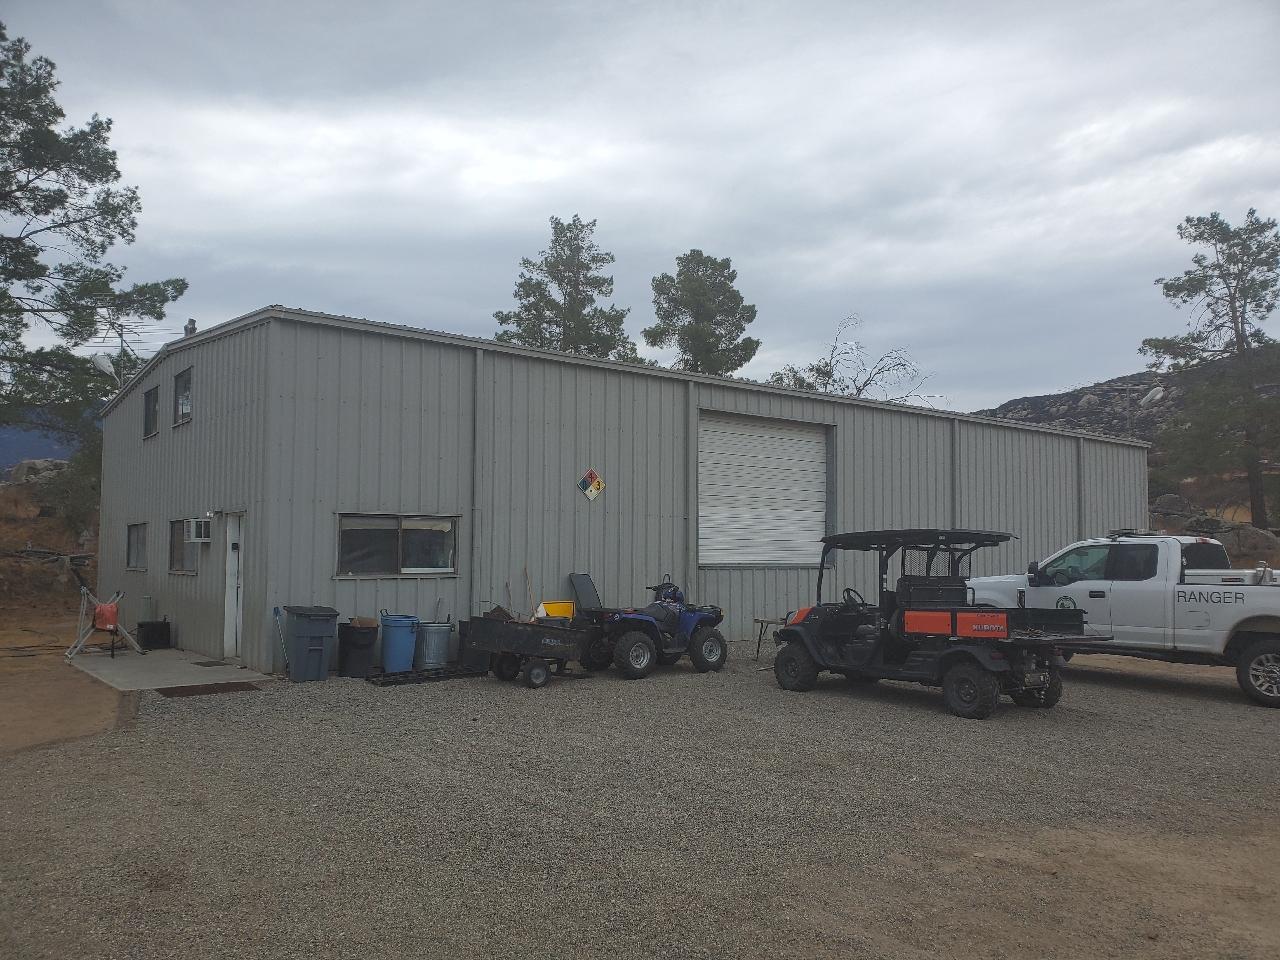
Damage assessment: no_damage